Norman conquest of southern Italy

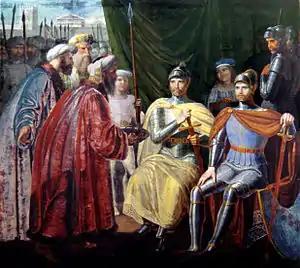
Roger I receiving the keys of Palermo in 1071

After roughly a century of Arab control (following the Saracen defeat of Byzantine forces in 965), Sicily was inhabited by a mix of Christians, Arab Muslims, and Muslim converts at the time of its conquest by the Normans. It had originally been under the rule of the Aghlabids and then the Fatimids, but in 948 the Kalbids wrested control of the island and held it until 1053. During the 1010s and 1020s, a series of succession crises paved the way for interference by the Zirids of Ifriqiya. Sicily was wracked by turmoil as petty fiefdoms battled each other for supremacy. Into this, the Normans under Robert Guiscard and his younger brother Roger Bosso came intending to conquer; the pope had conferred on Robert the title of "Duke of Sicily".